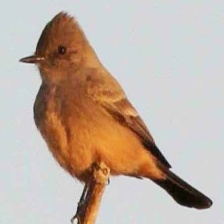
Species: SAYS PHOEBE
Scientific name: SAYORNIS SAYA